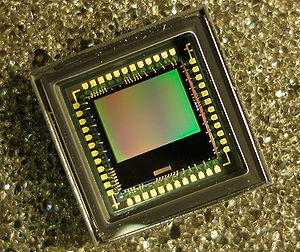
Aktiv-pixel-sensor
CMOS-billedsensor.
En aktiv-pixel-sensor er et integreret kredsløb bestående af en billedsensor med et net af pixel-sensorer, hvor hver pixel indeholder en fotodetektor og en aktiv forstærker. Der er mange typer aktiv-pixel-sensorer, inklusiv CMOS-APS, som er mest almindelig i mobiltelefoners kameraer, webkameraer og i nogle DSLR. Sådan en billedsensor produceres ved en CMOS-proces, og er i dag et alternativ til de ældre CCD-billedsensorer.